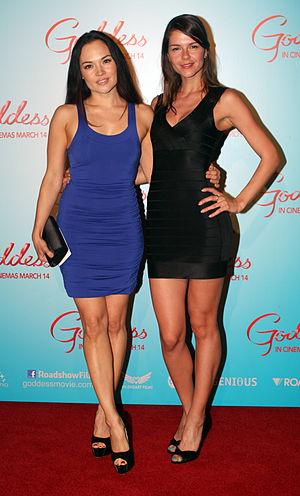
Susan Hoecke est une actrice et mannequin allemande née le 23 juillet 1981 à Berlin.